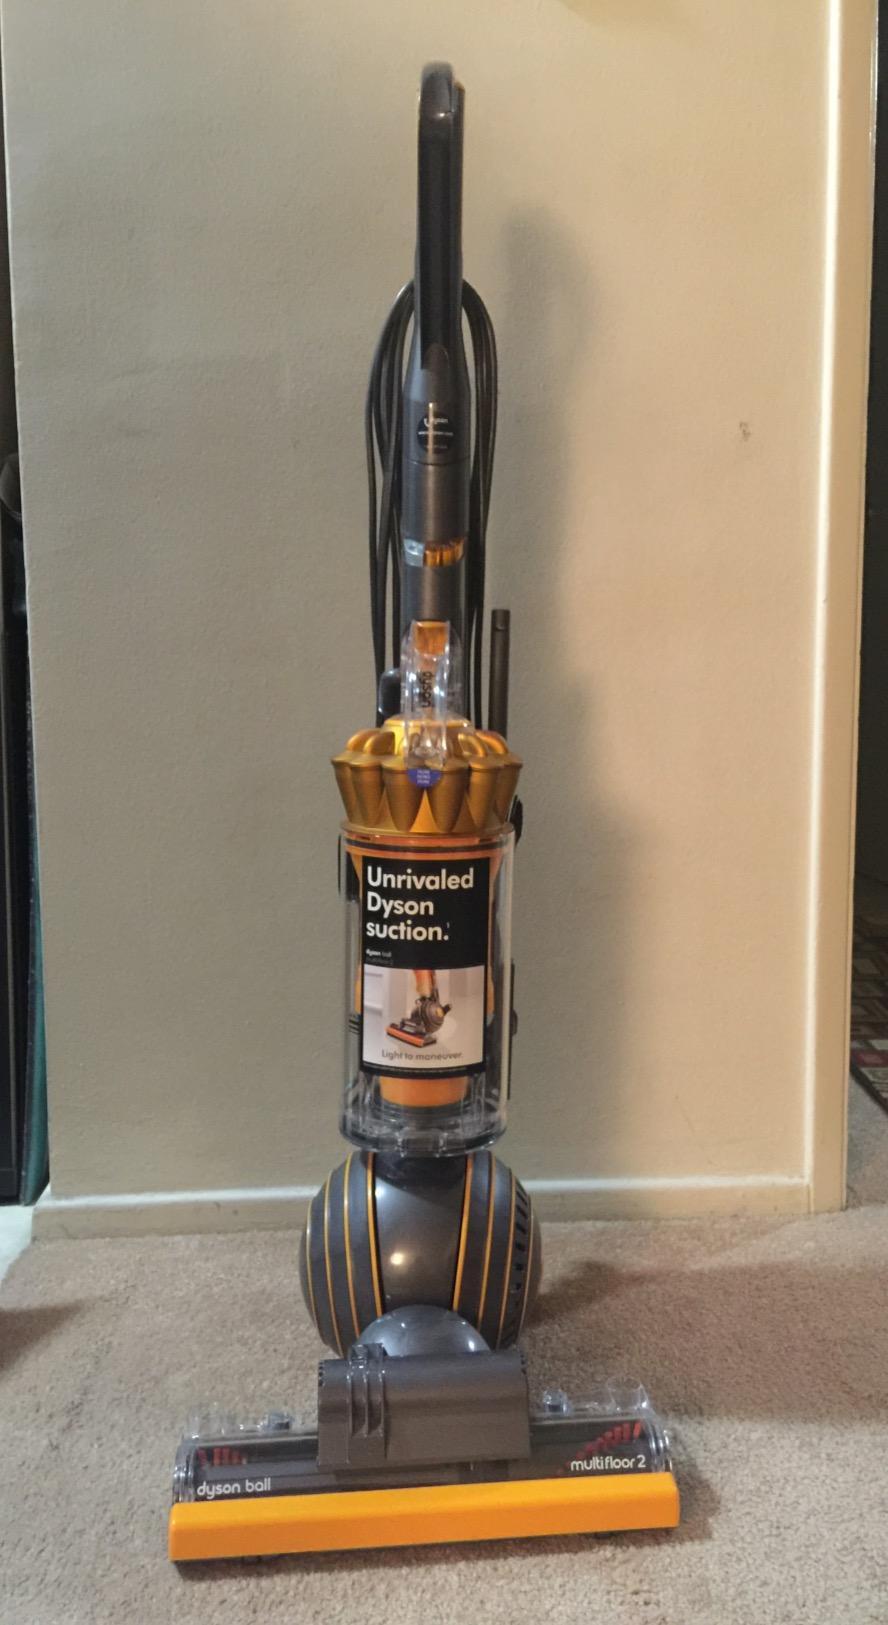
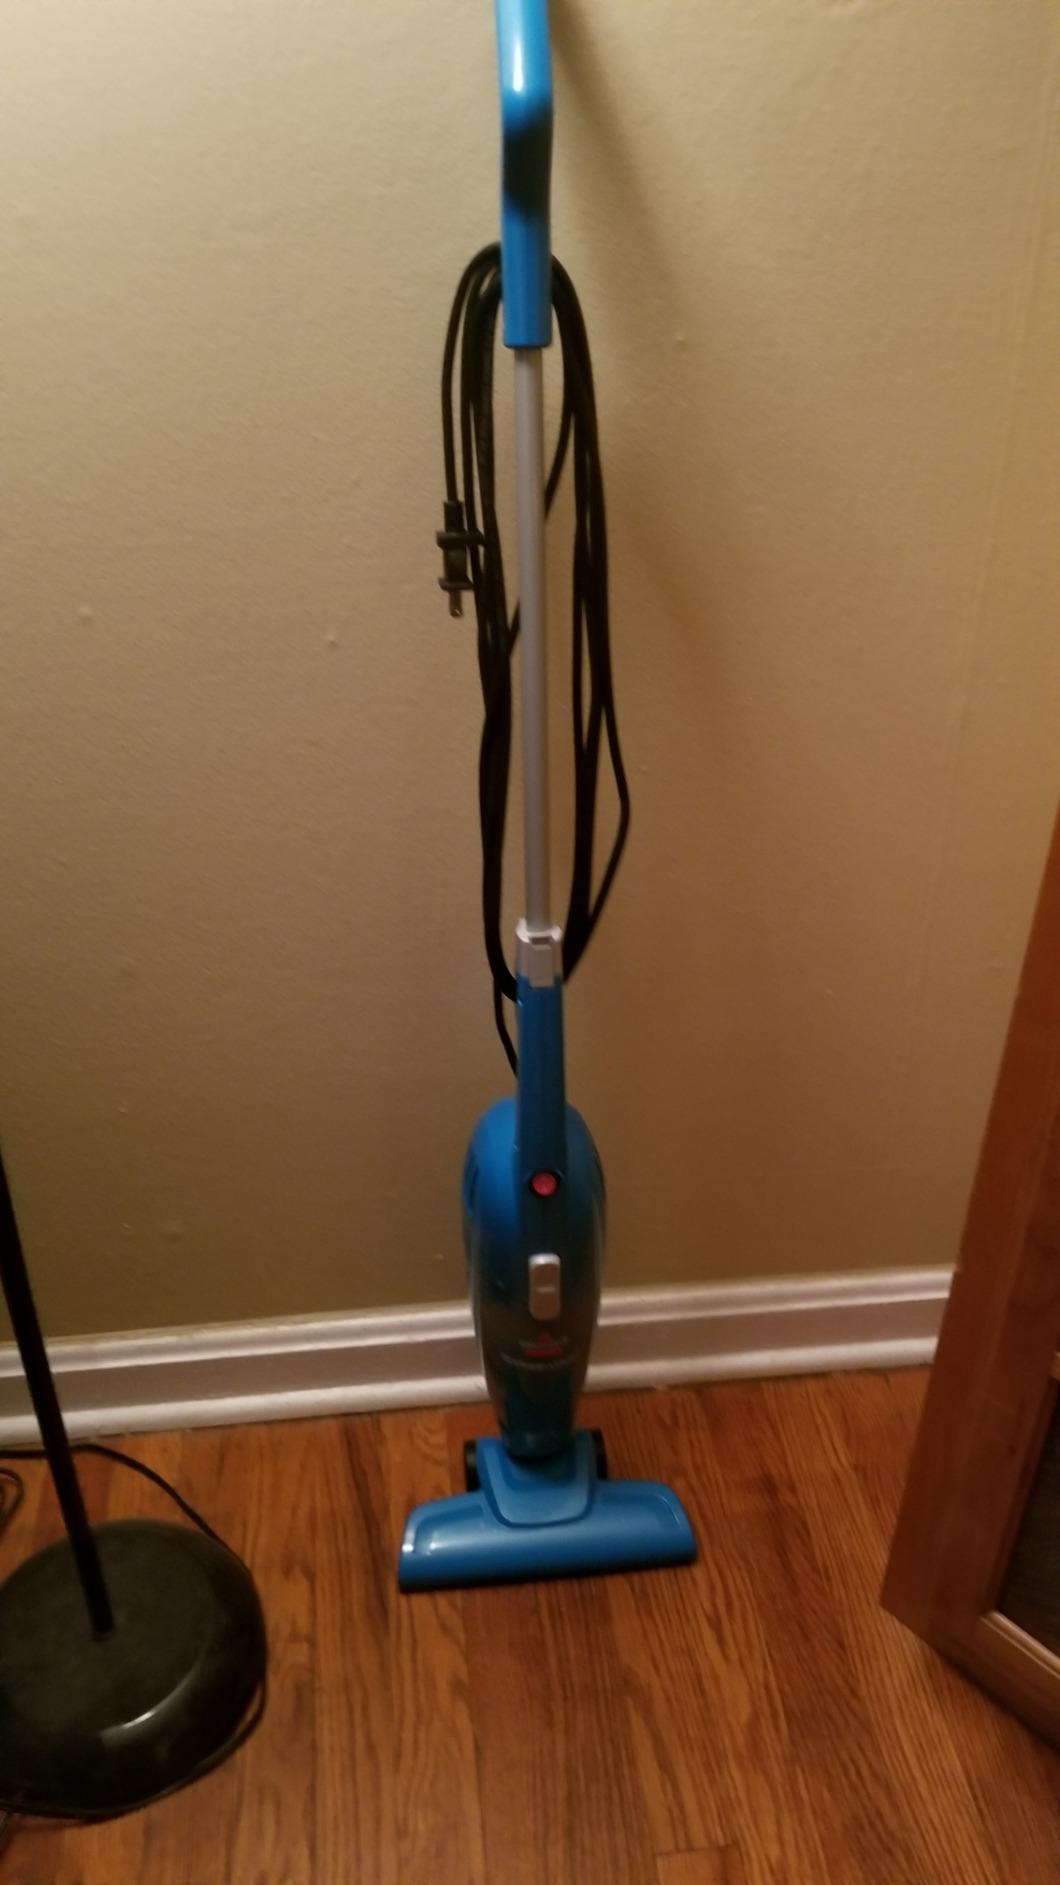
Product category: items_vacuum
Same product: no